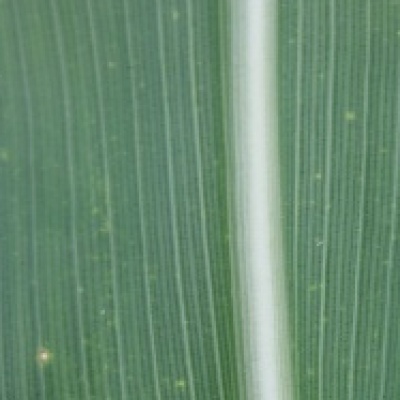
Label: Corn_(Maize)___Leaf_Spot